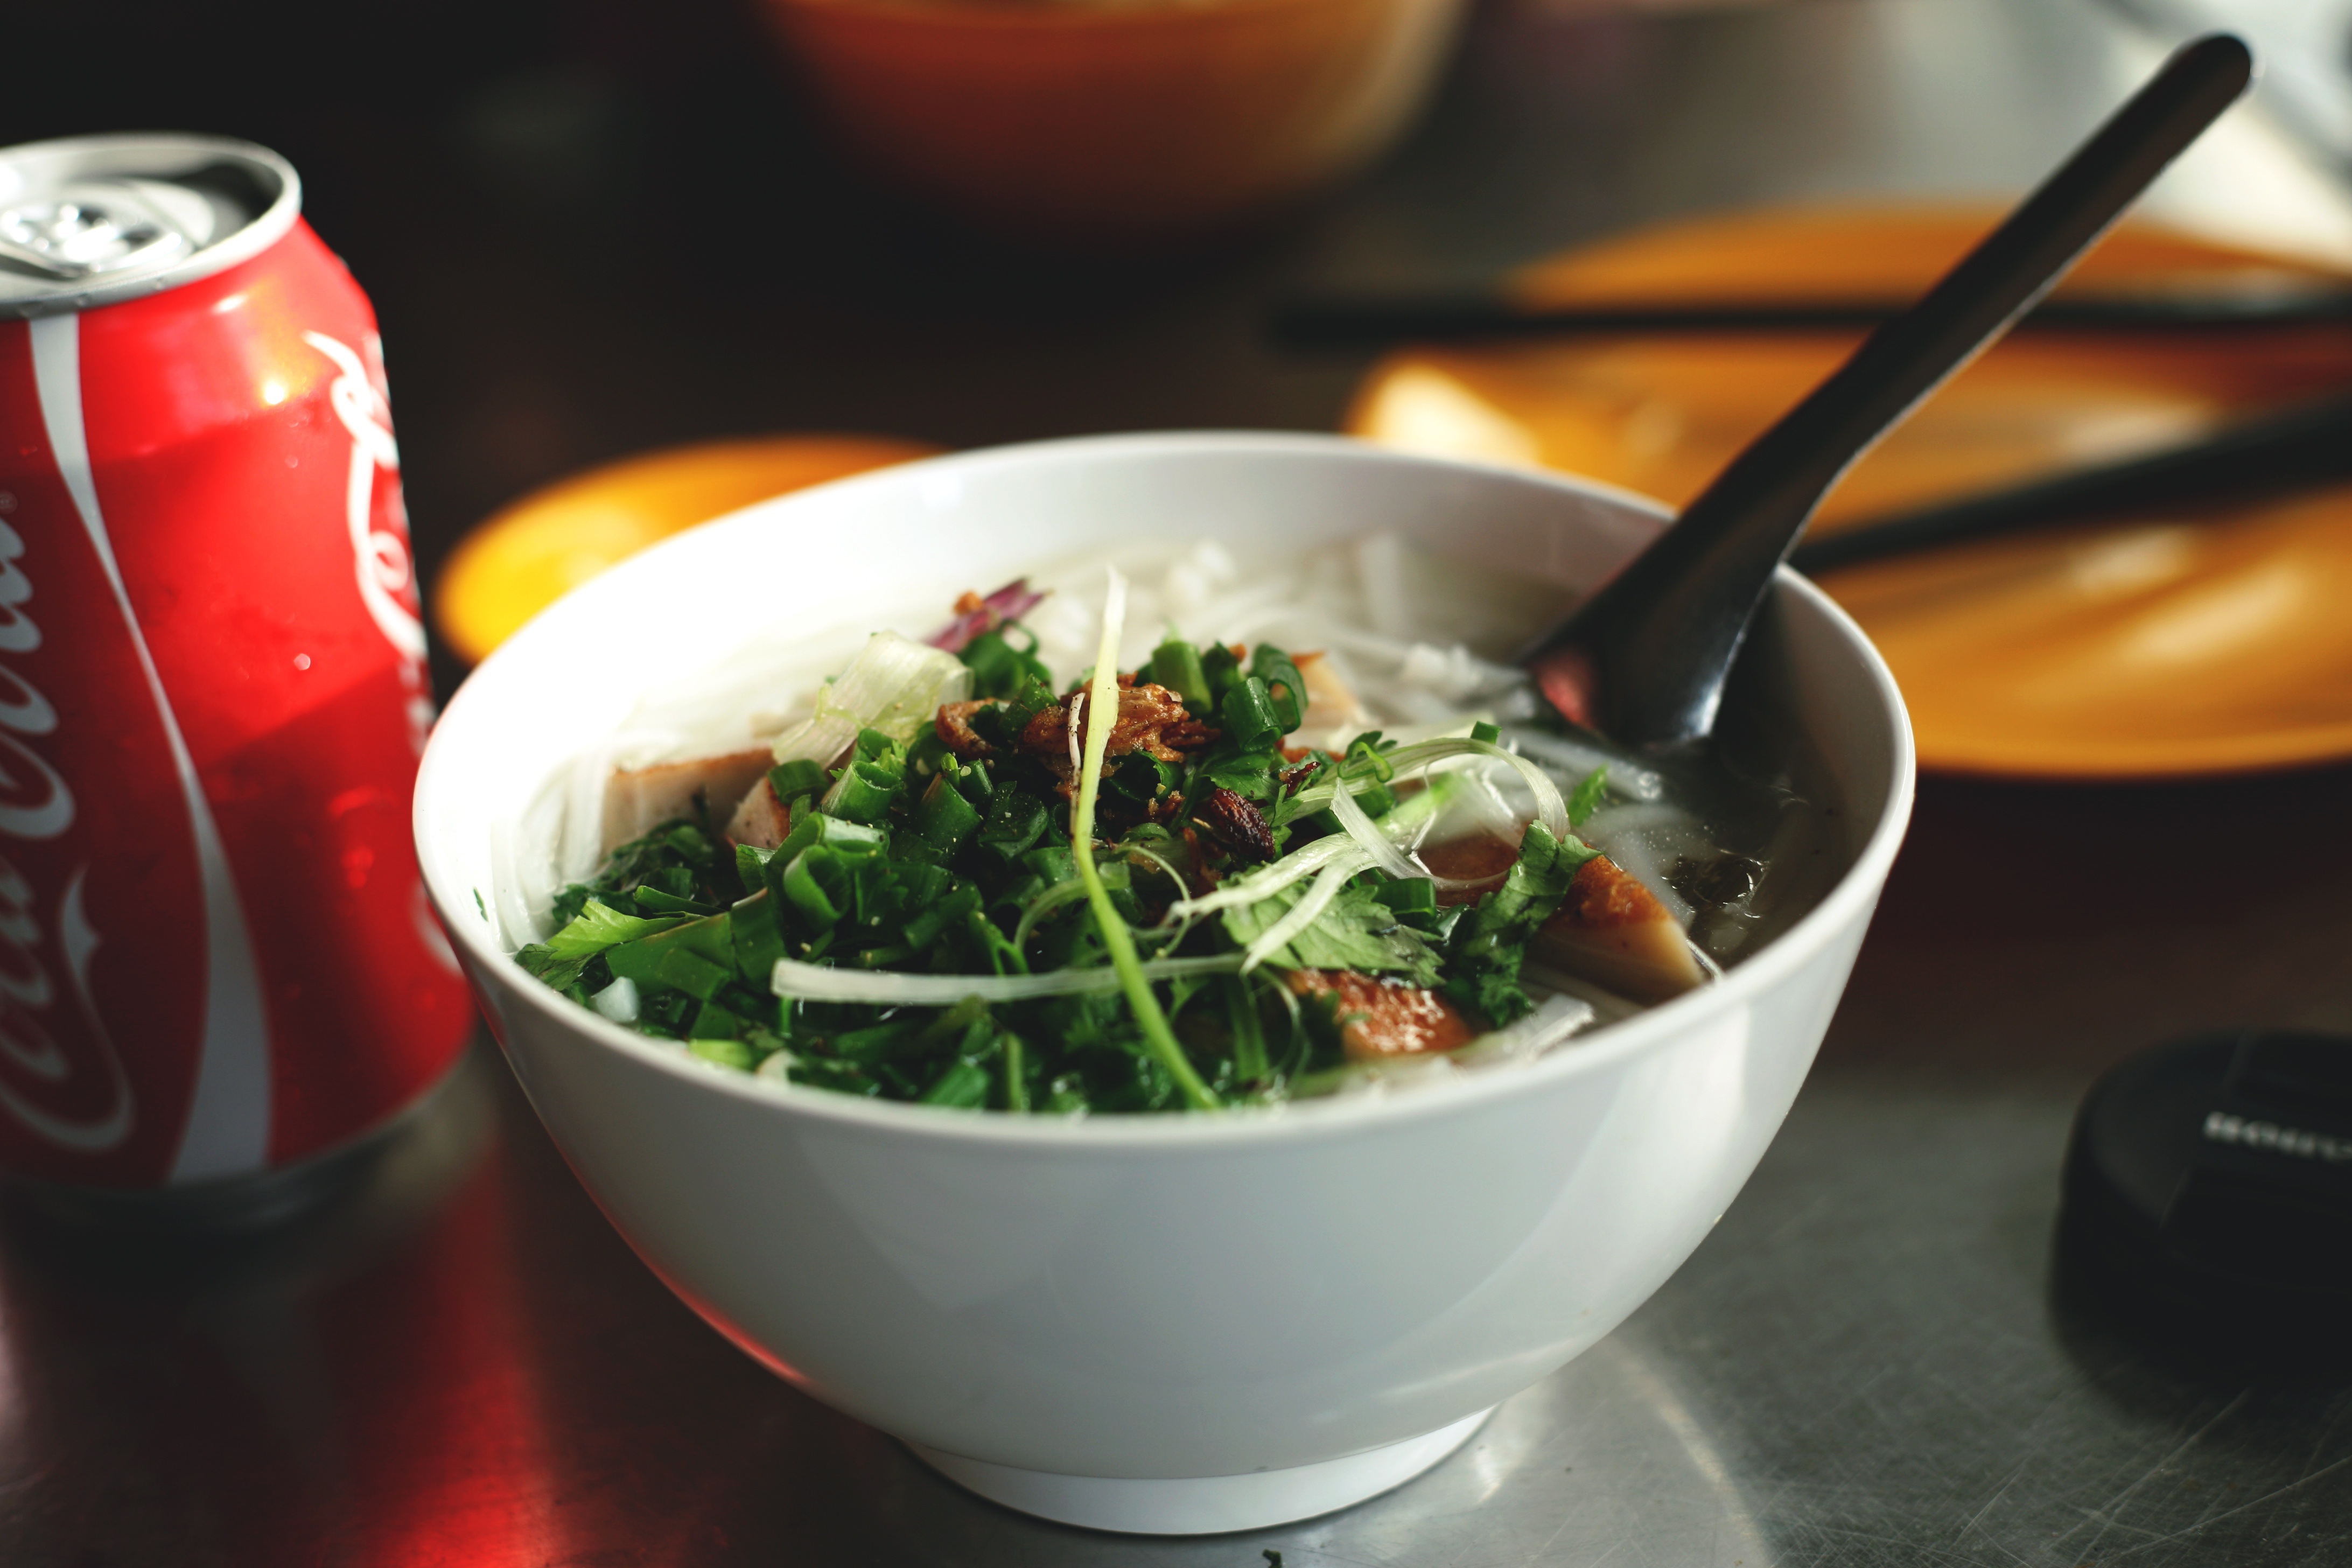
table, bowl, dish, meal, food, salad, produce, drink, eat, lunch, cuisine, delicious, soup, ethnic, coca cola, asian food, noodles, vietnamese, eating, broth, dinner, soda, pho, soda can